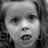
Emotion: surprise